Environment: real
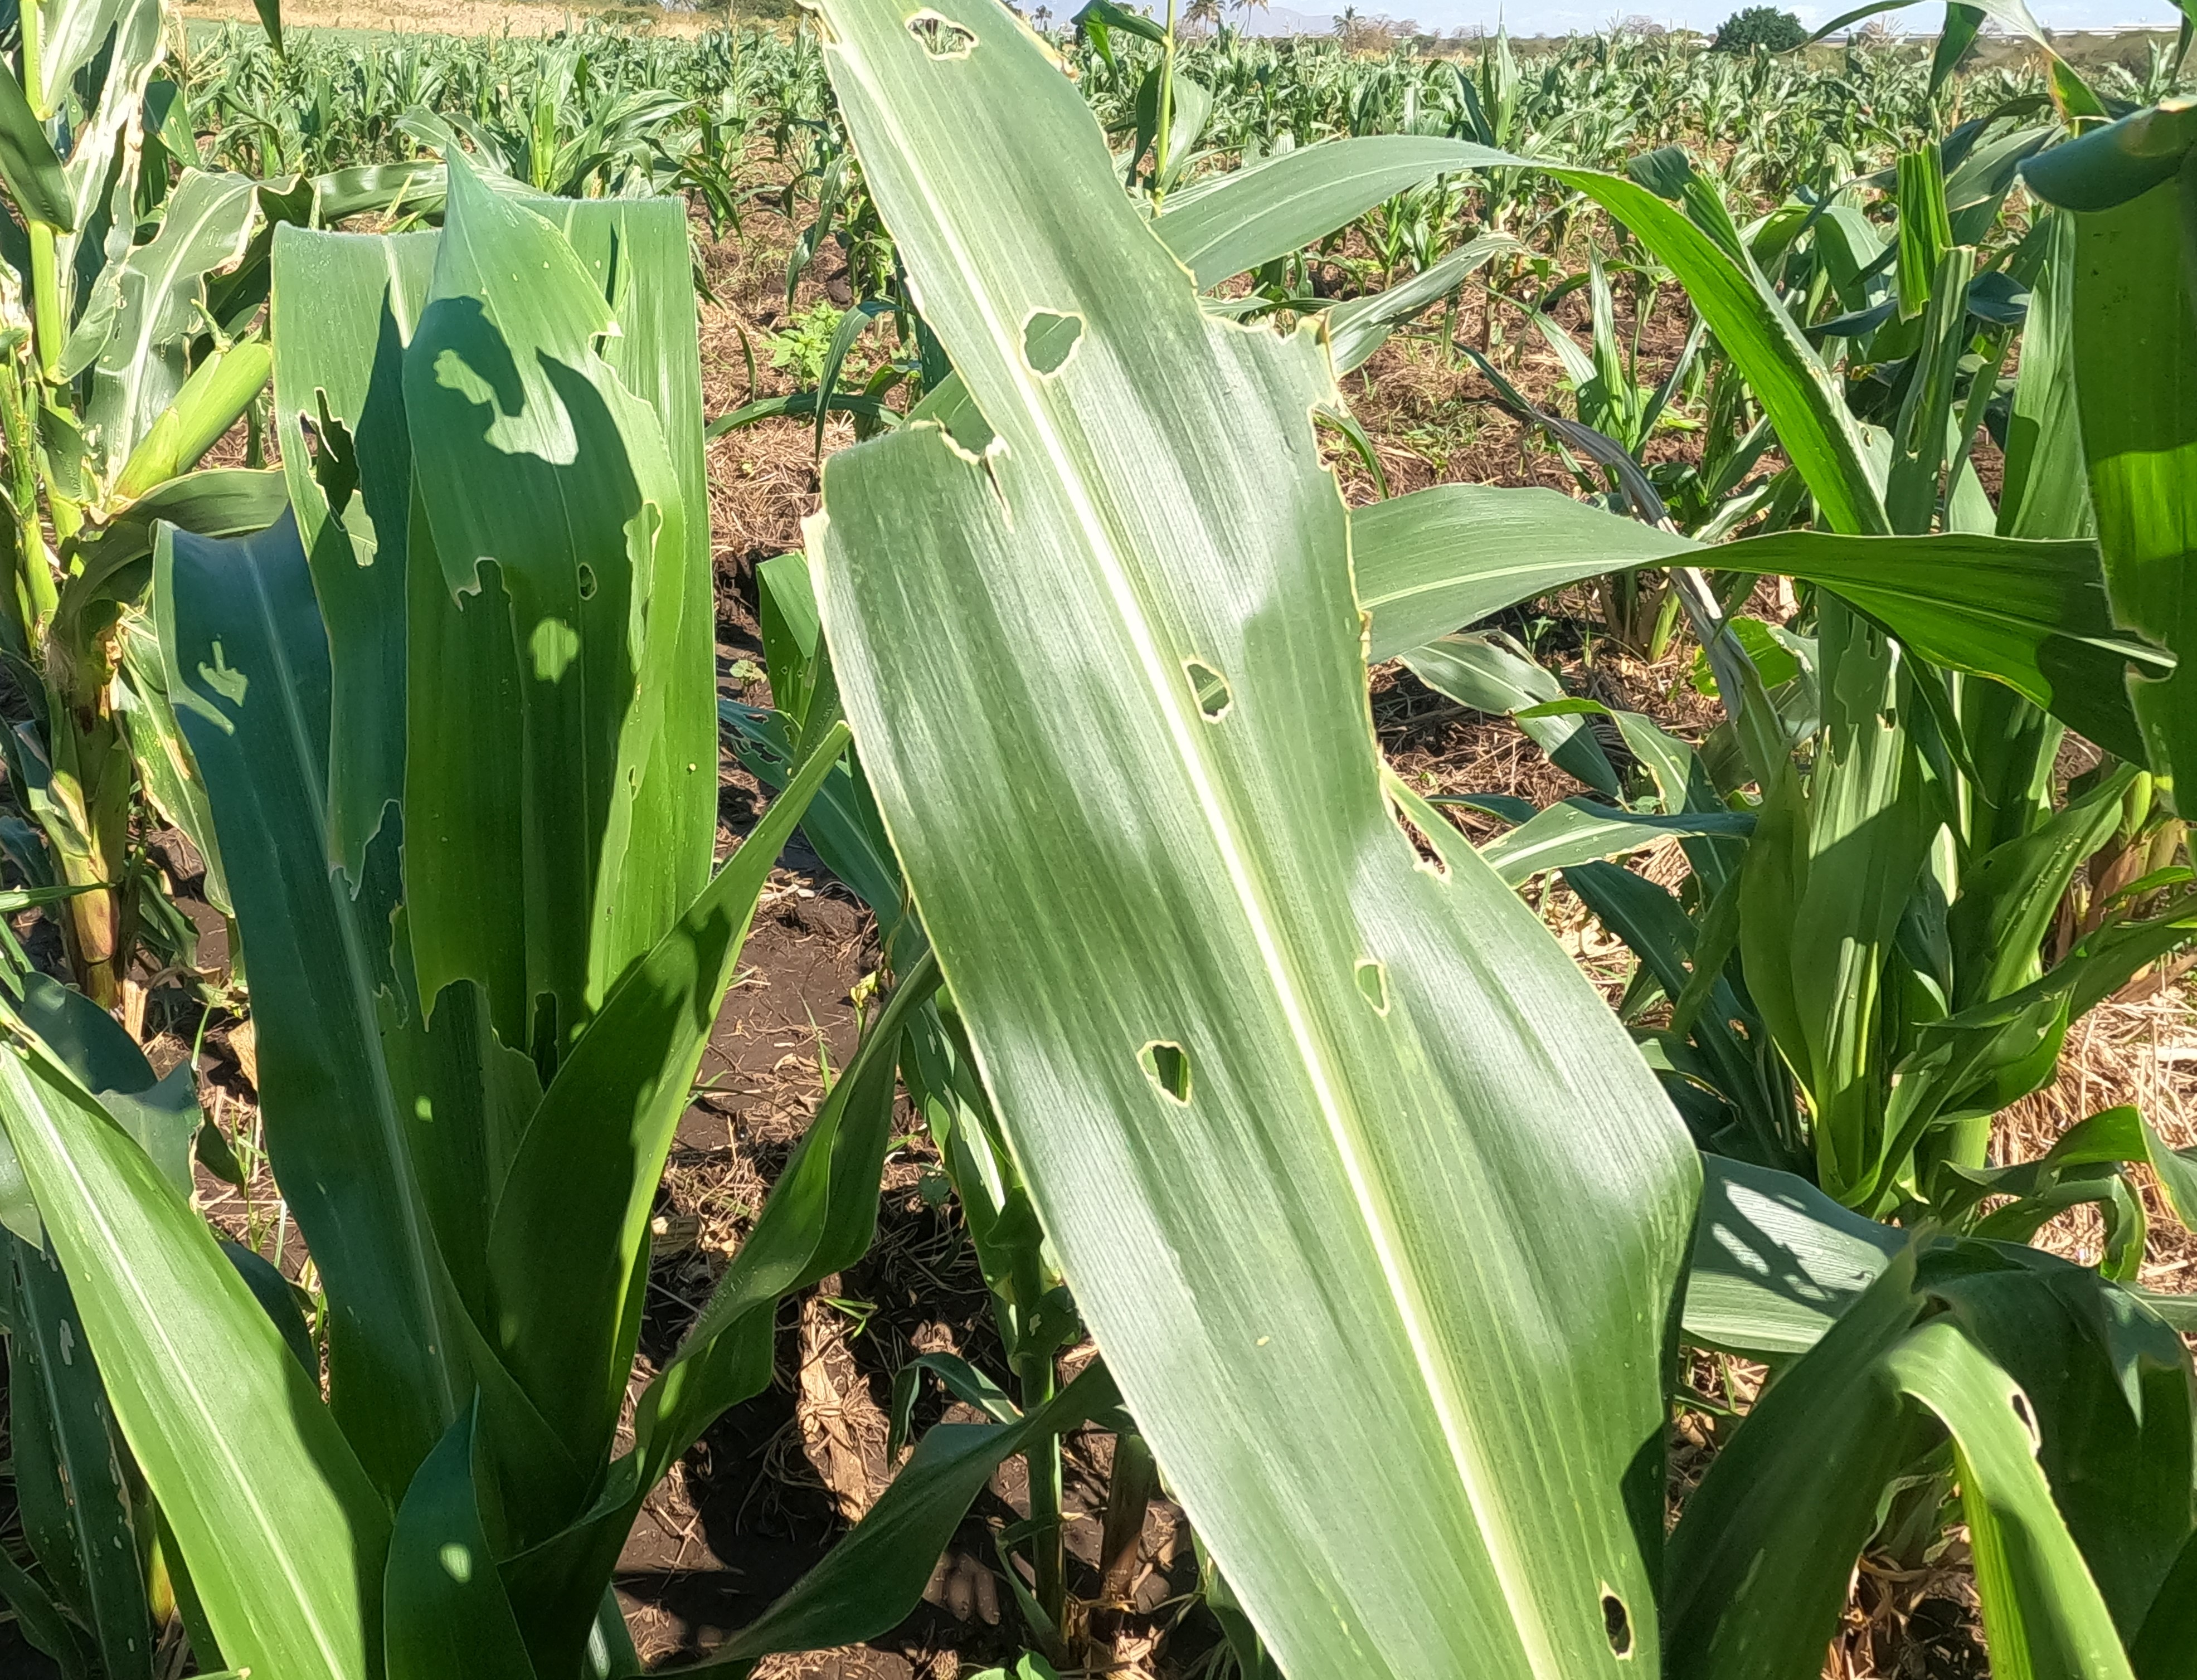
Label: fall_armyworm